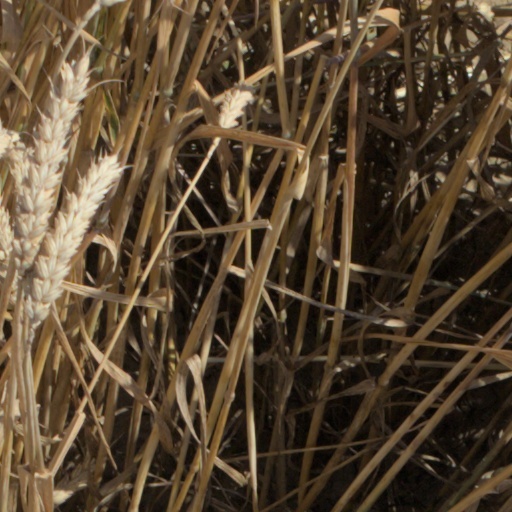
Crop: wheat